Dean Haspiel

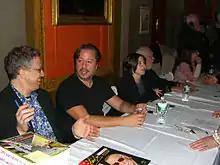
Haspiel at the 2012 Comic New York symposium at Columbia University. Sitting with Haspiel are (left to right) Danny Fingeroth, Miss Lasko-Gross, Al Jaffee and Tracy White.

In 1987, while still an undergraduate, Haspiel inaugurated his professional comics career when he co-created "The Verdict" with Martin Powell. Haspiel went on to co-create the two-man comics anthology "Keyhole" with cartoonist Josh Neufeld (a fellow graduate of LaGuardia High School).